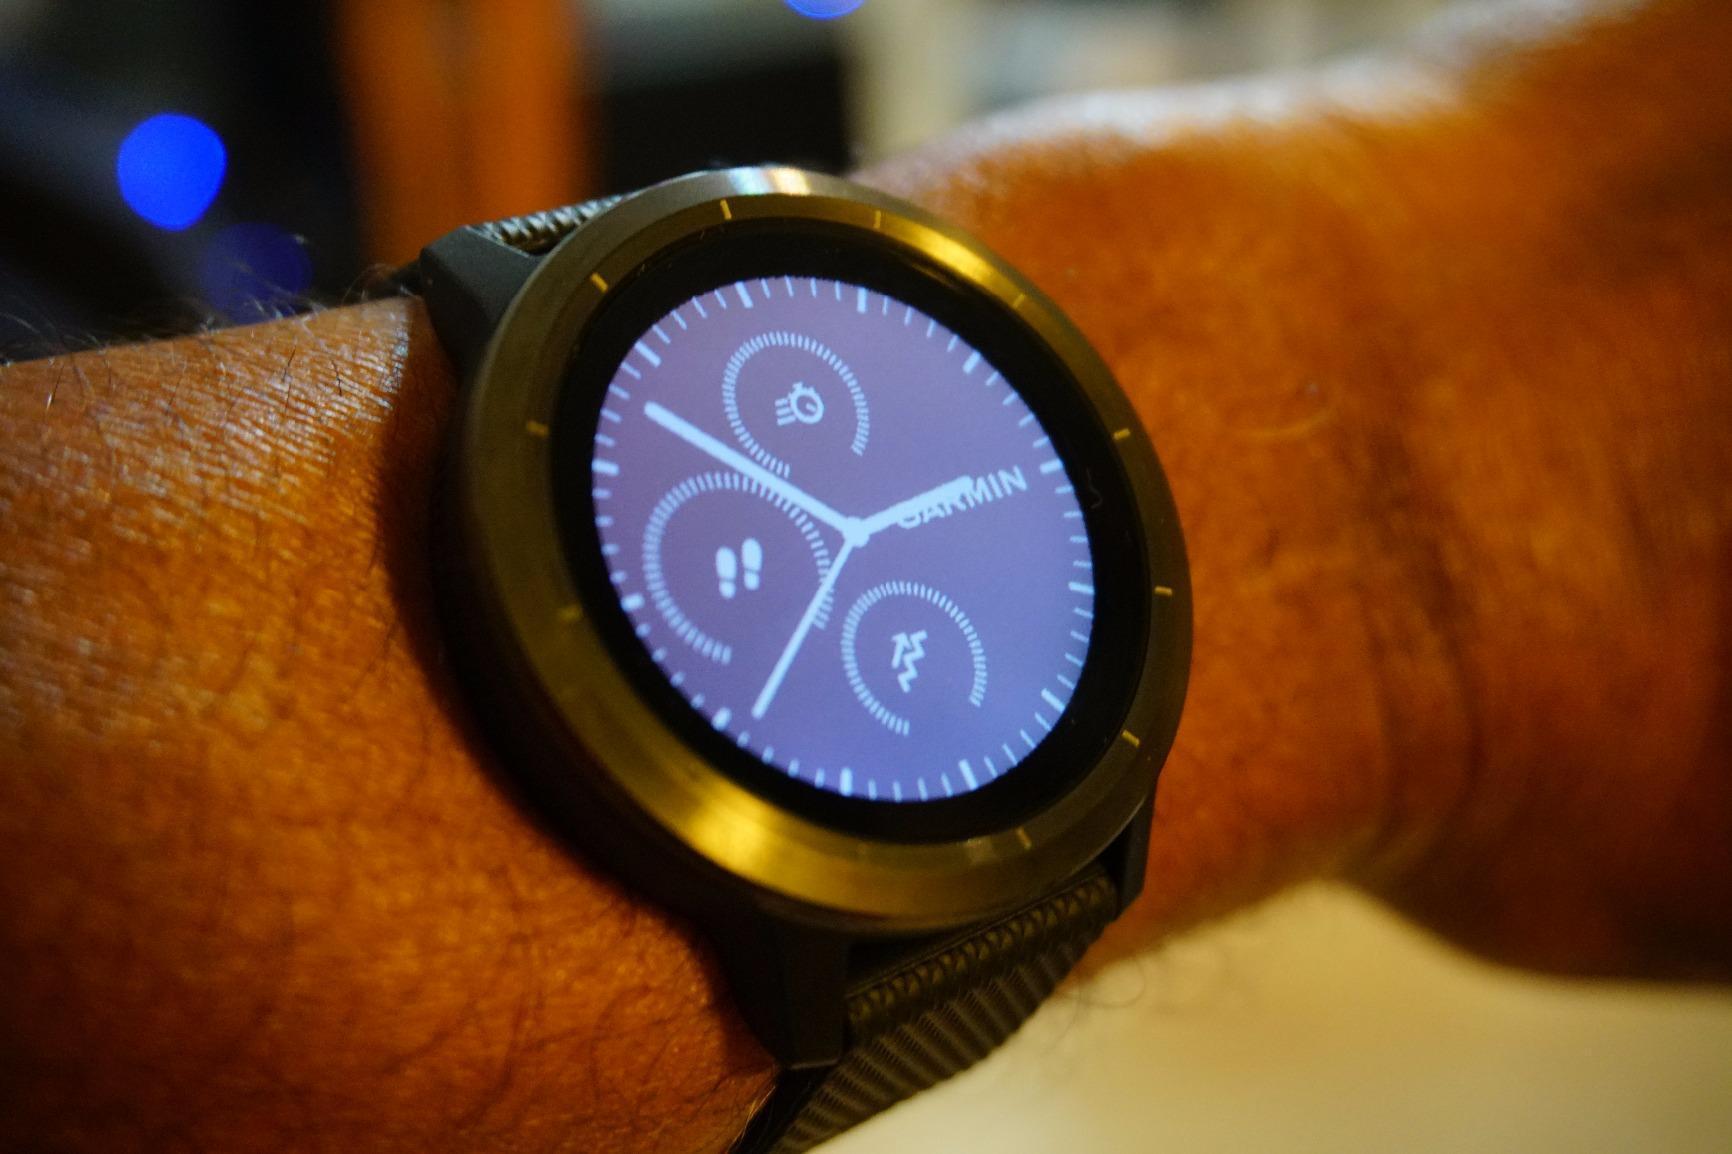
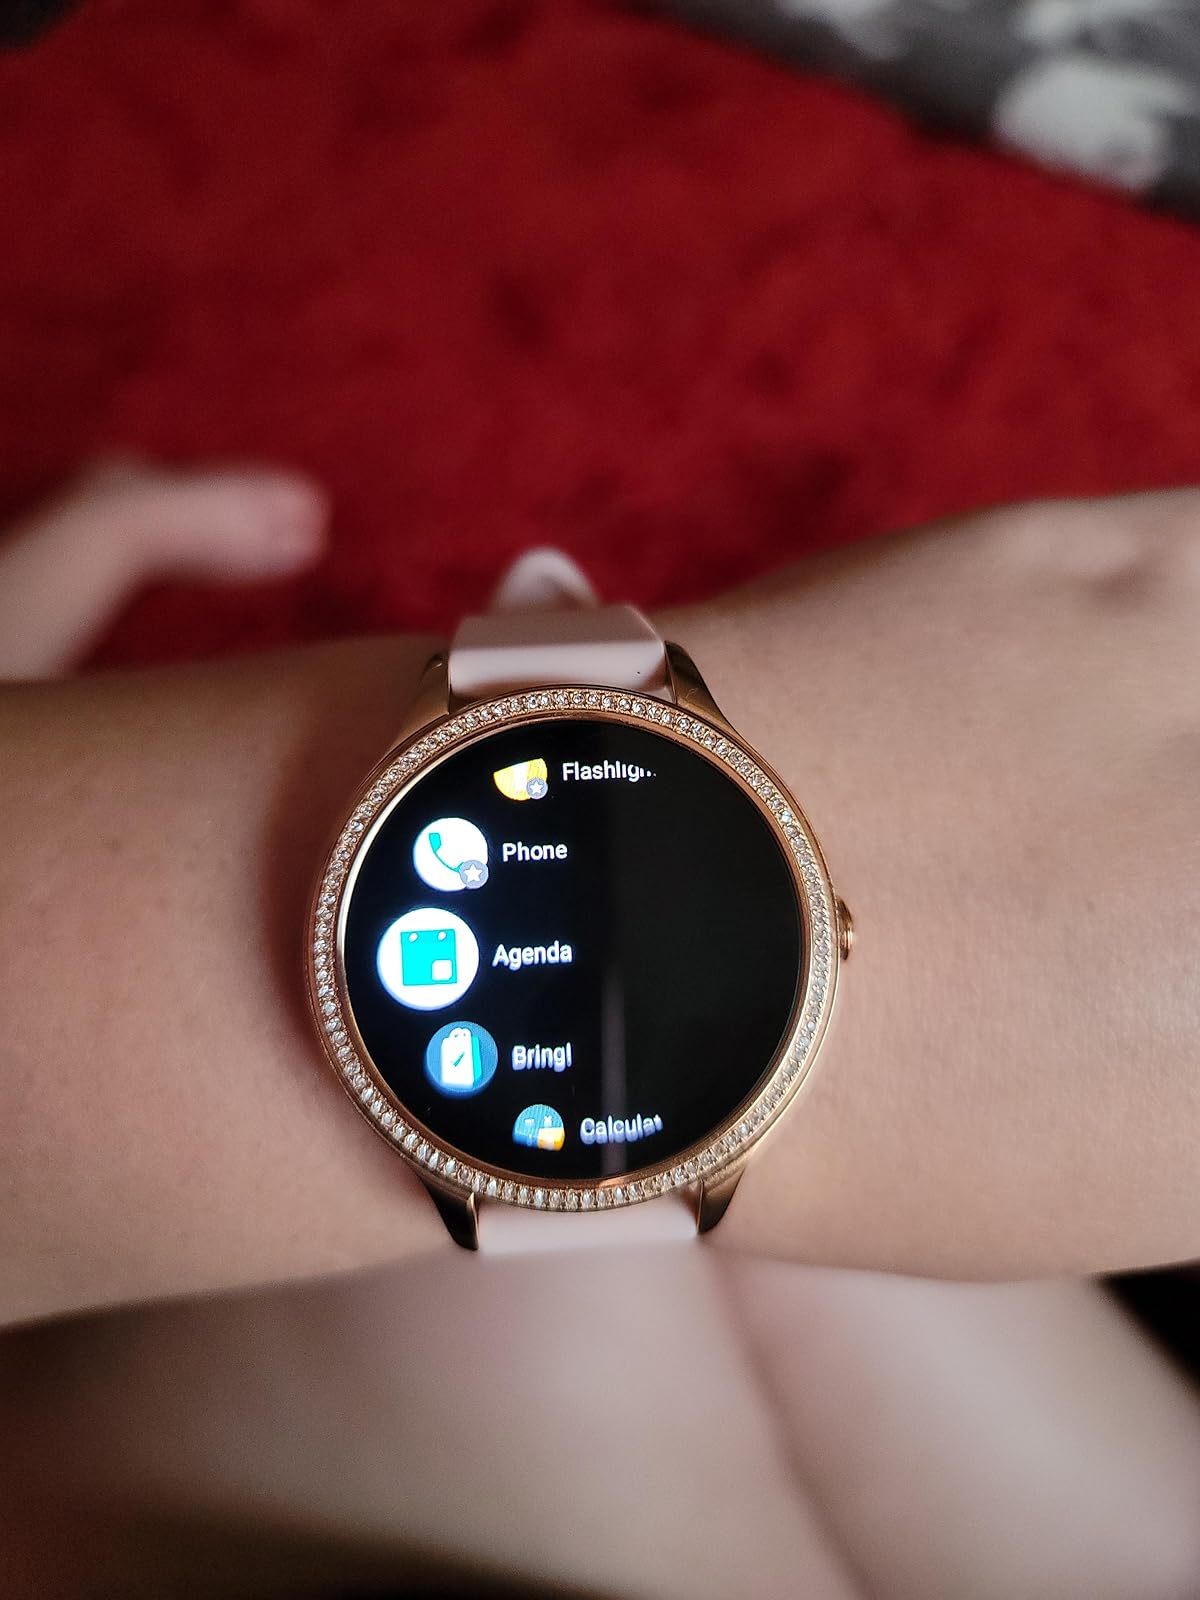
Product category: smartwatch
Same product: no